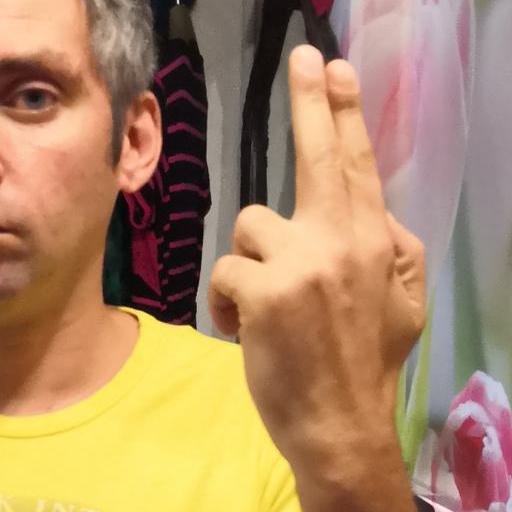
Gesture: two_up_inverted